1996 in NASCAR

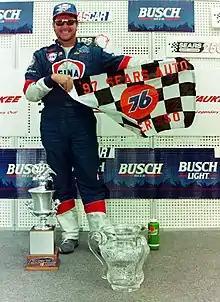
1996 Busch Series champion Randy LaJoie

The 1996 NASCAR Busch Series consisted of 26 events, run at 20 race tracks in 14 states. Randy LaJoie won his first series championship, beating David Green by 29 points.